Chanyuan Treaty

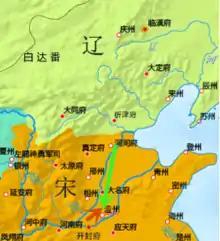
Chanyuan Treaty

The Chanyuan Treaty was signed between the Northern Song dynasty and the Liao dynasty in 1005, and marked a pivotal point in Chinese history and in the relations between the two dynasties. The treaty laid the foundation for approximately a century of relative peace between the two major powers, which lasted until the Alliance Conducted at Sea was formed between the Northern Song dynasty and the Jurchen-led Jin dynasty in the early 12th century. The diplomatic framework itself which set the peace would continue to be emulated throughout East Asia until the establishment of the Mongol Empire in the 13th century.